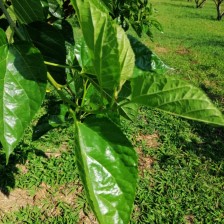
Variety: BlackOodTurkey